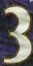
Number: 3